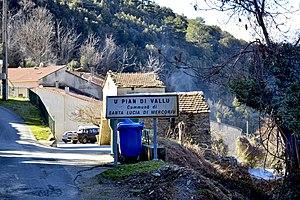
Santa-Lucia-di-Mercurio est une commune française située dans la circonscription départementale de la Haute-Corse et le territoire de la collectivité de Corse. Le village appartient à la piève de Talcini.